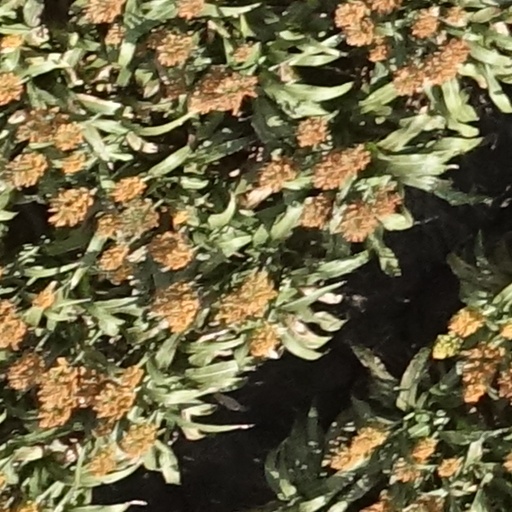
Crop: sorghum